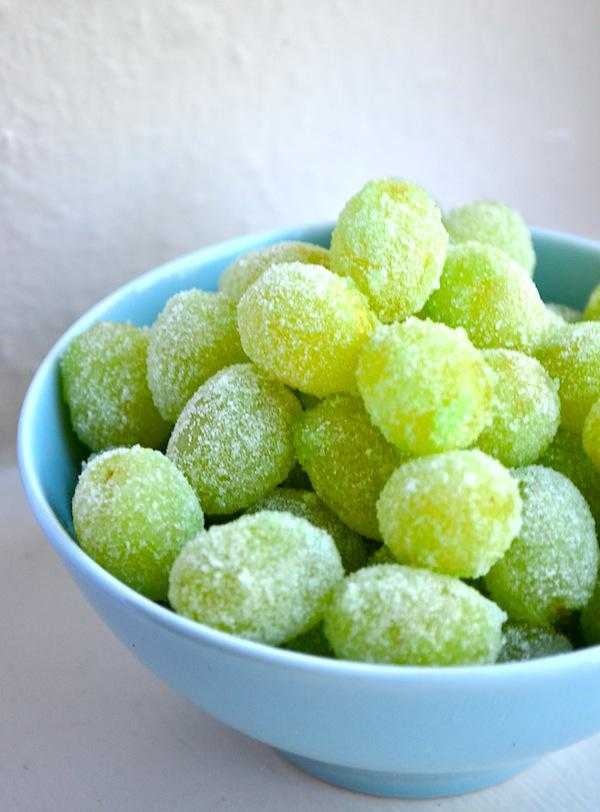
Label: Grapes